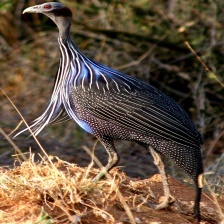
Species: VULTURINE GUINEAFOWL
Scientific name: ACRYLLIUM VULTURINUM